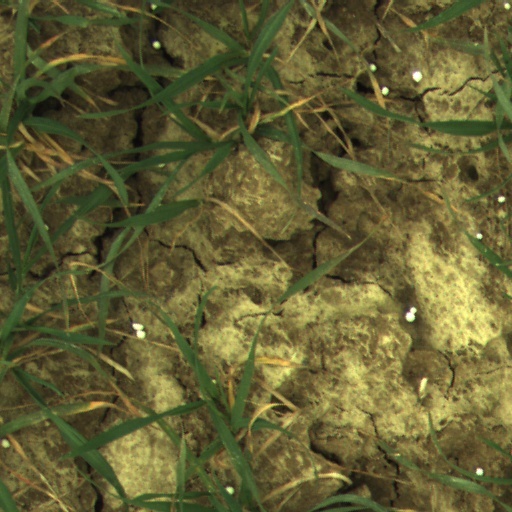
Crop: wheat